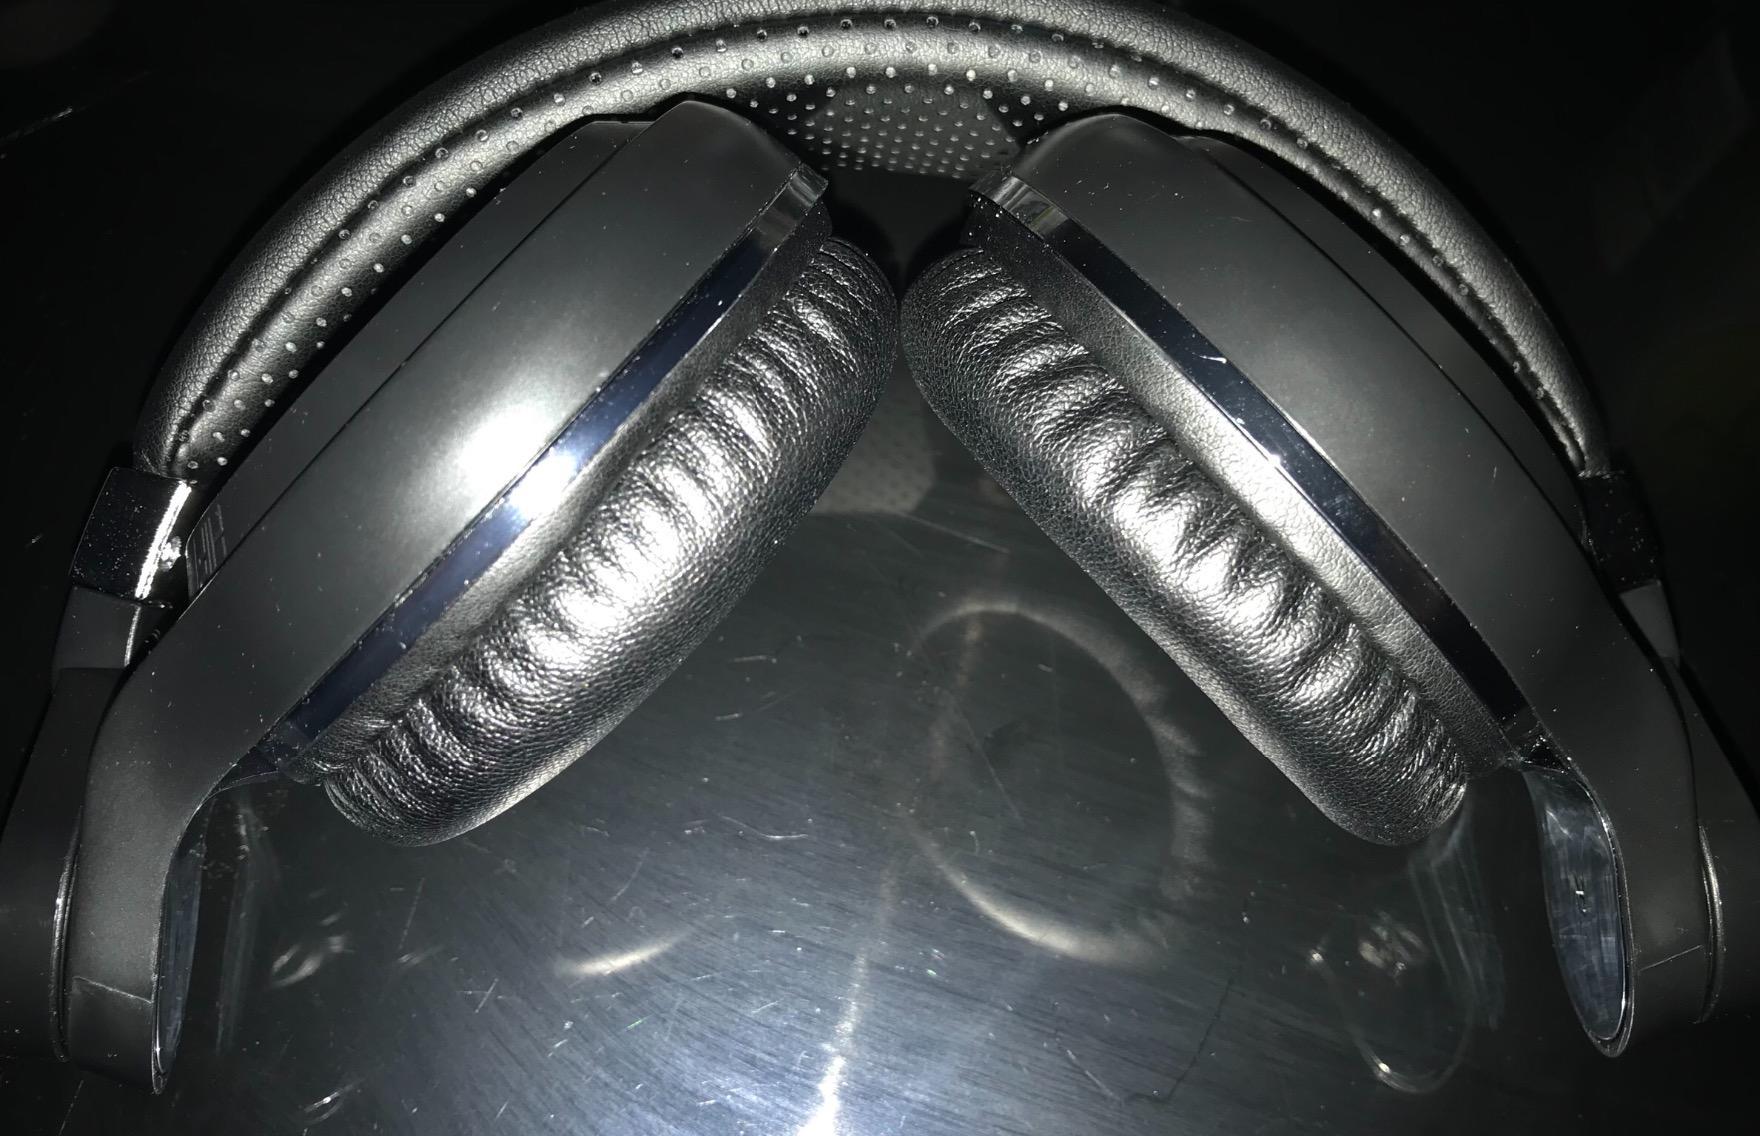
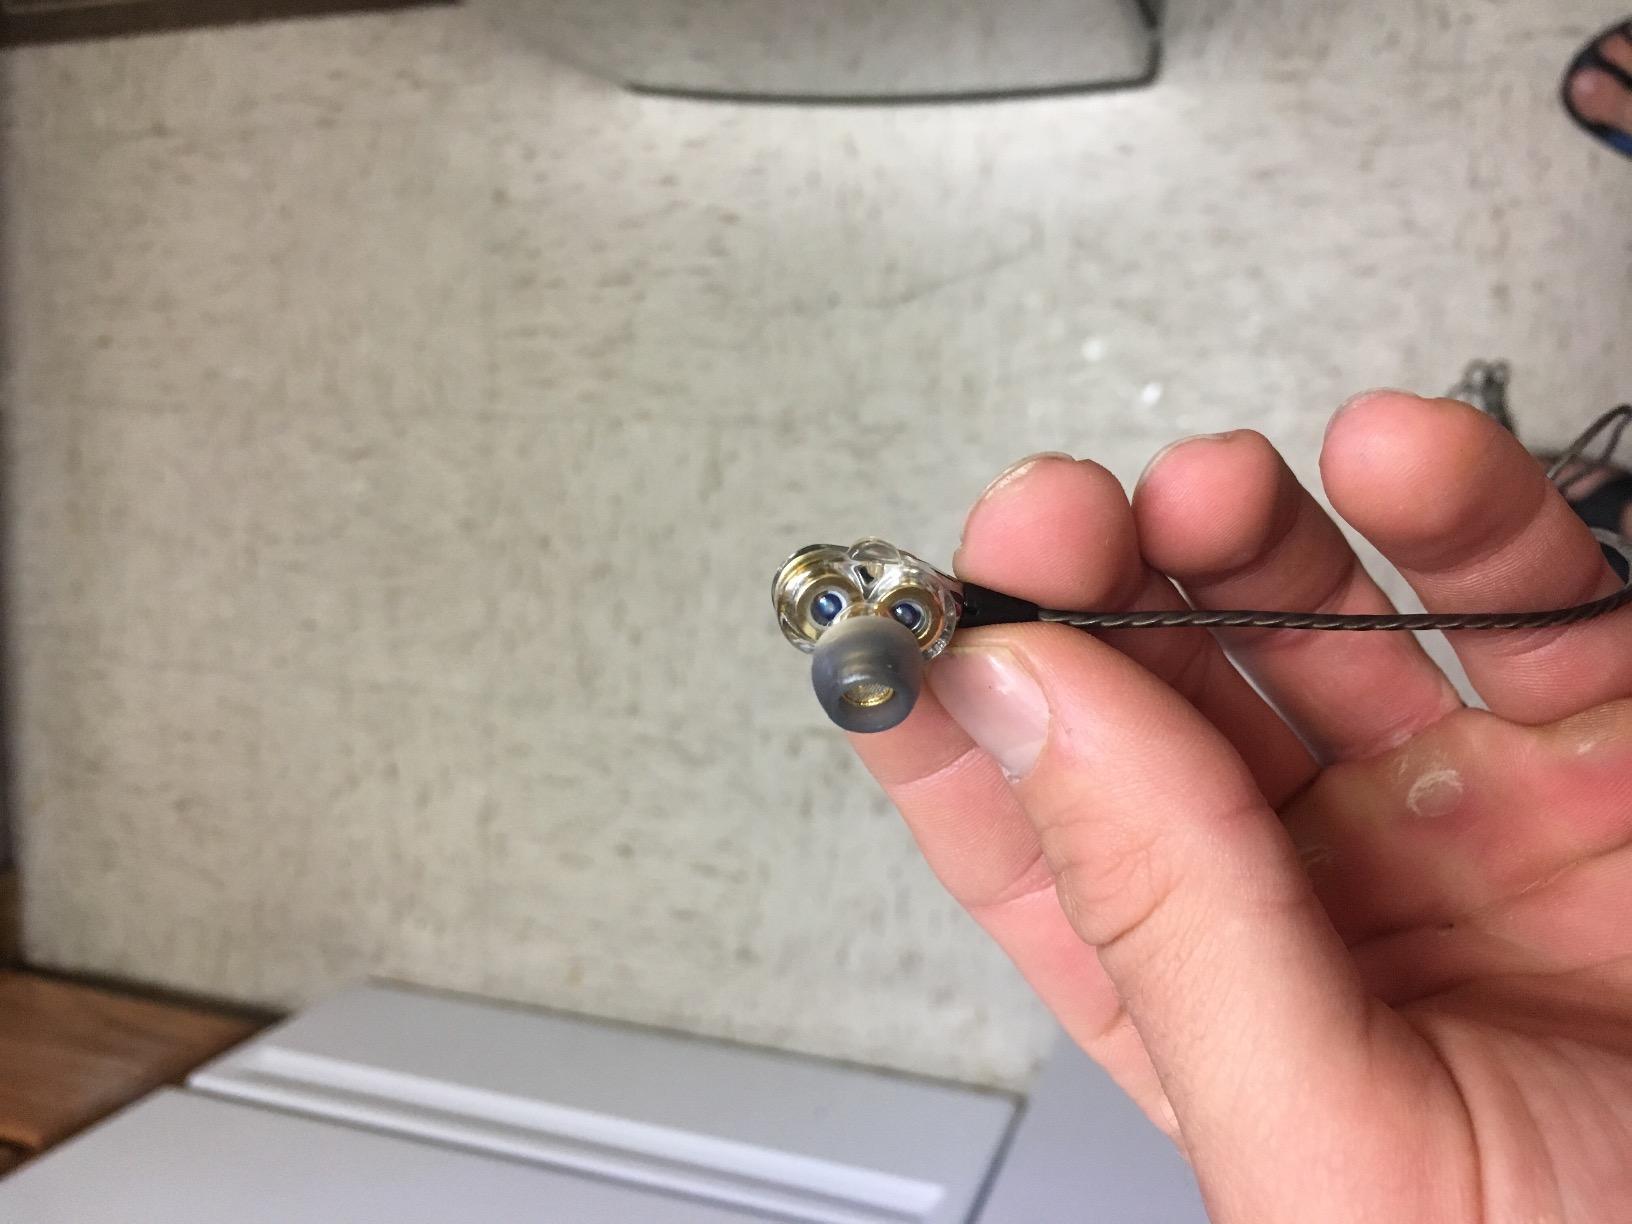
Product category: headphones
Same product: no